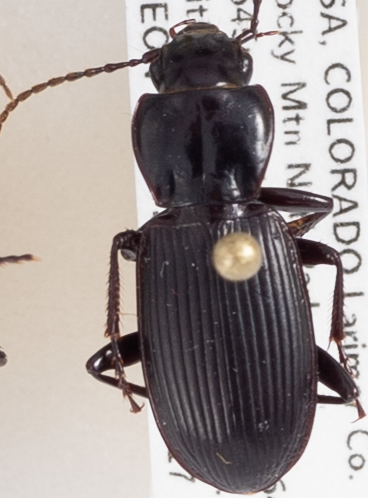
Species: Pterostichus protractus
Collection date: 2018-09-17
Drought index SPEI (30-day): -1.69
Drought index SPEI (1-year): -1.69
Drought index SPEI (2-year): -0.71